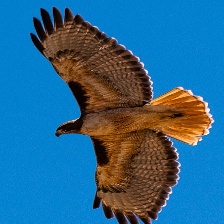
Species: RED TAILED HAWK
Scientific name: BUTEO JAMAICENSIS